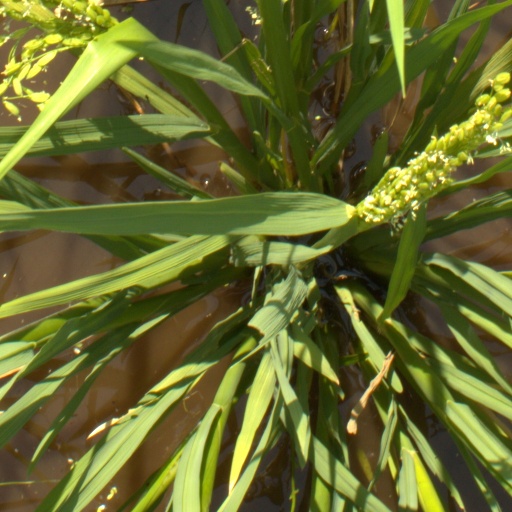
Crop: rice